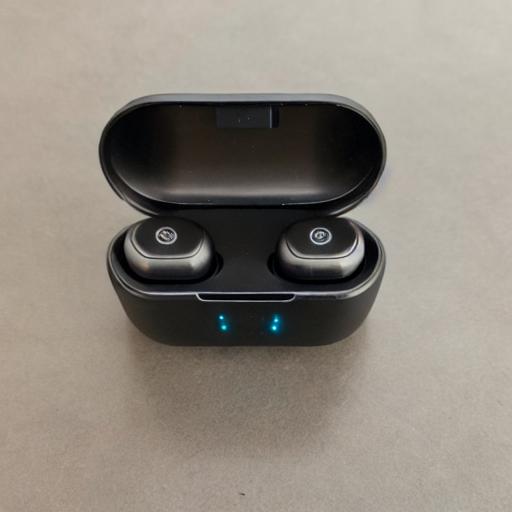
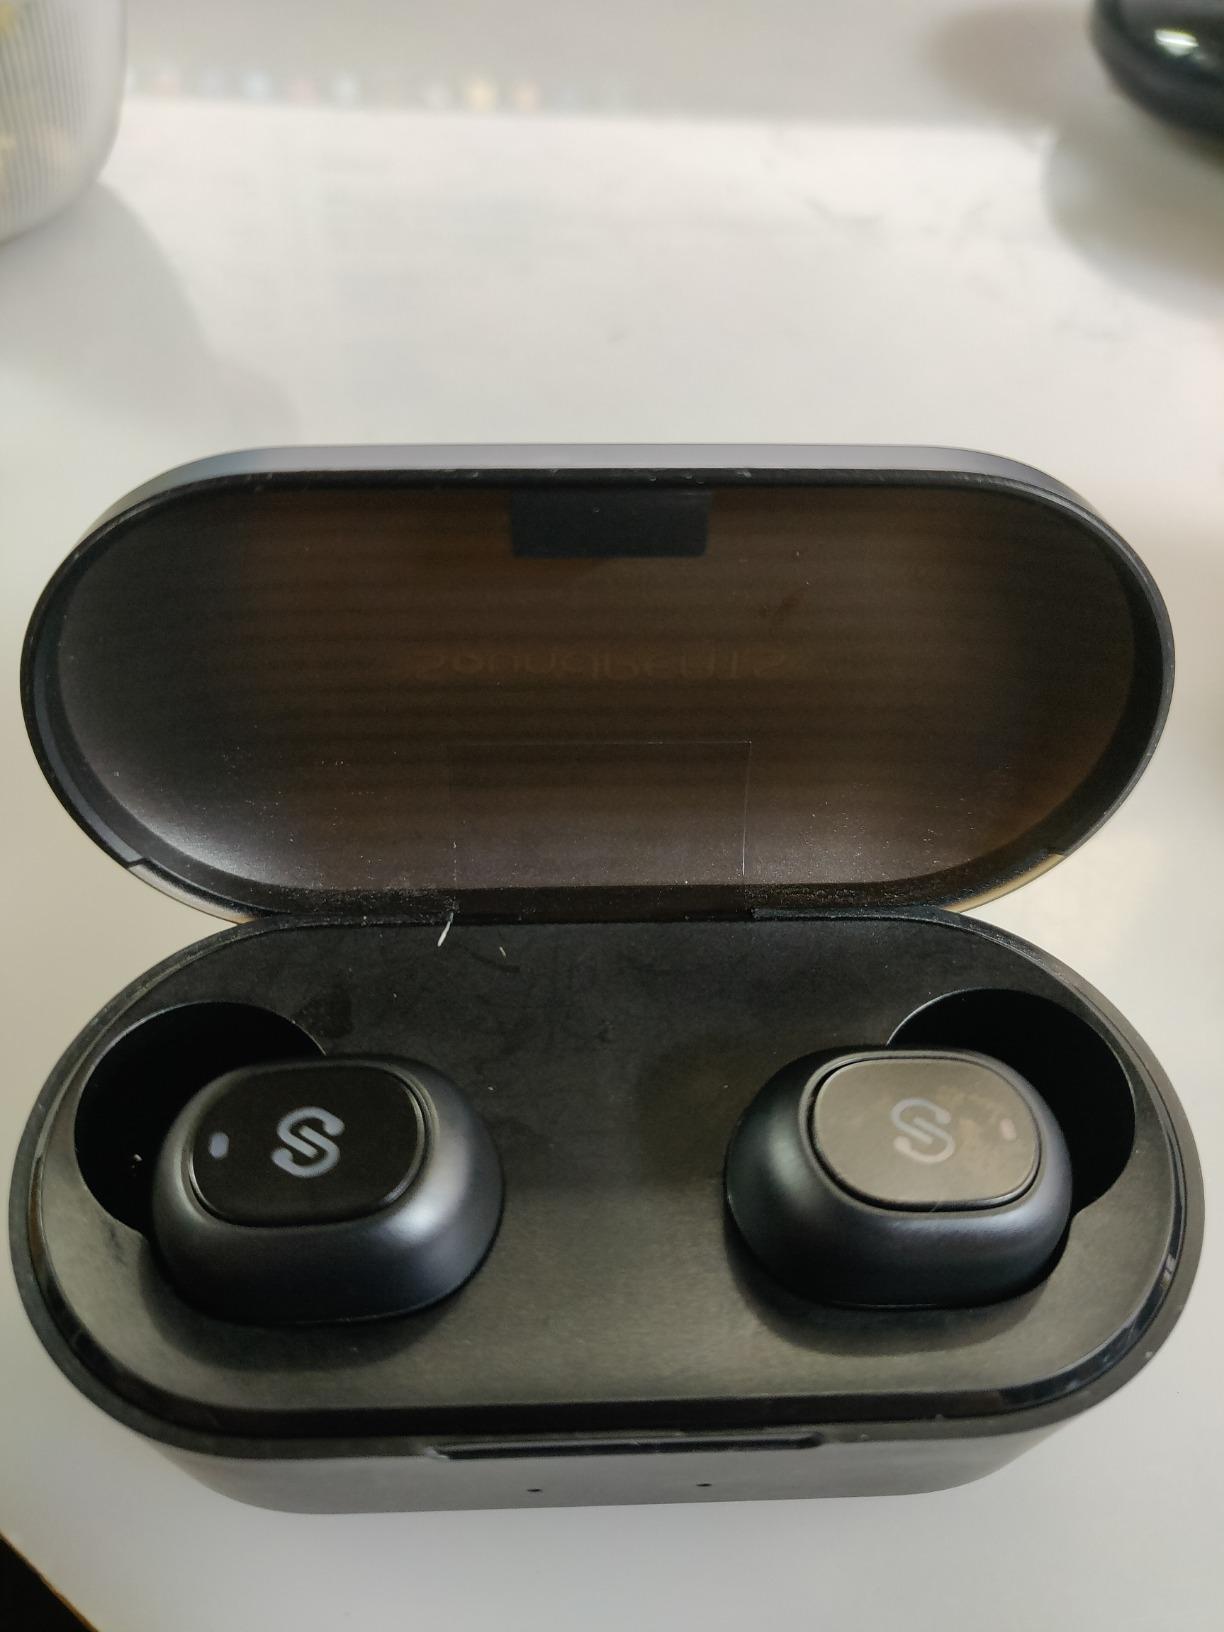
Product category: earbuds
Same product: no